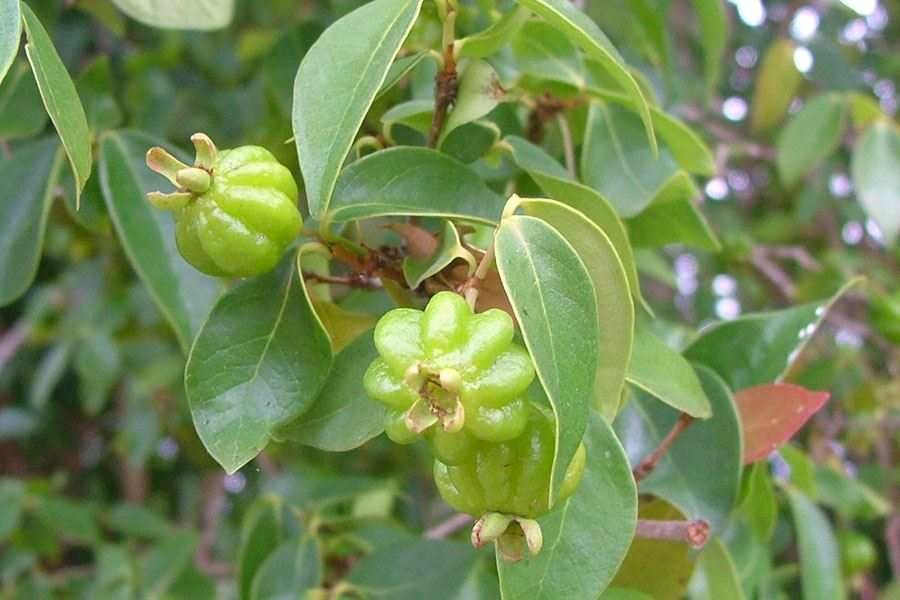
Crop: cherry
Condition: healthy